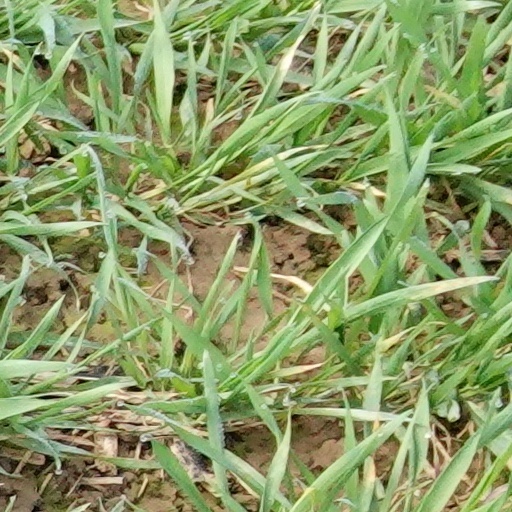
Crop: wheat